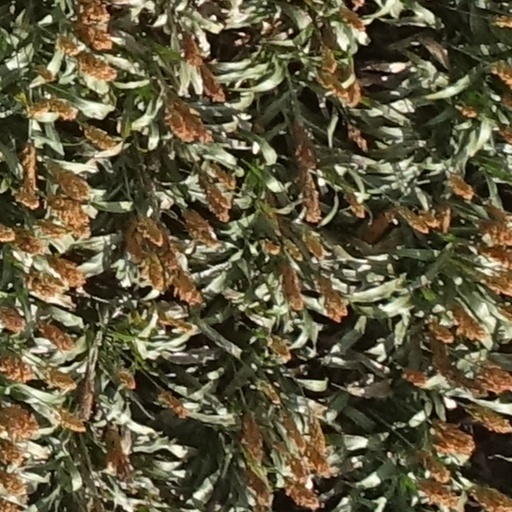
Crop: sorghum